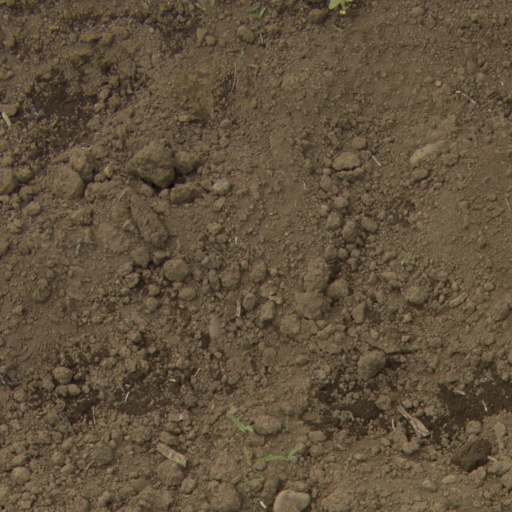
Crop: Jerusalem artichoke